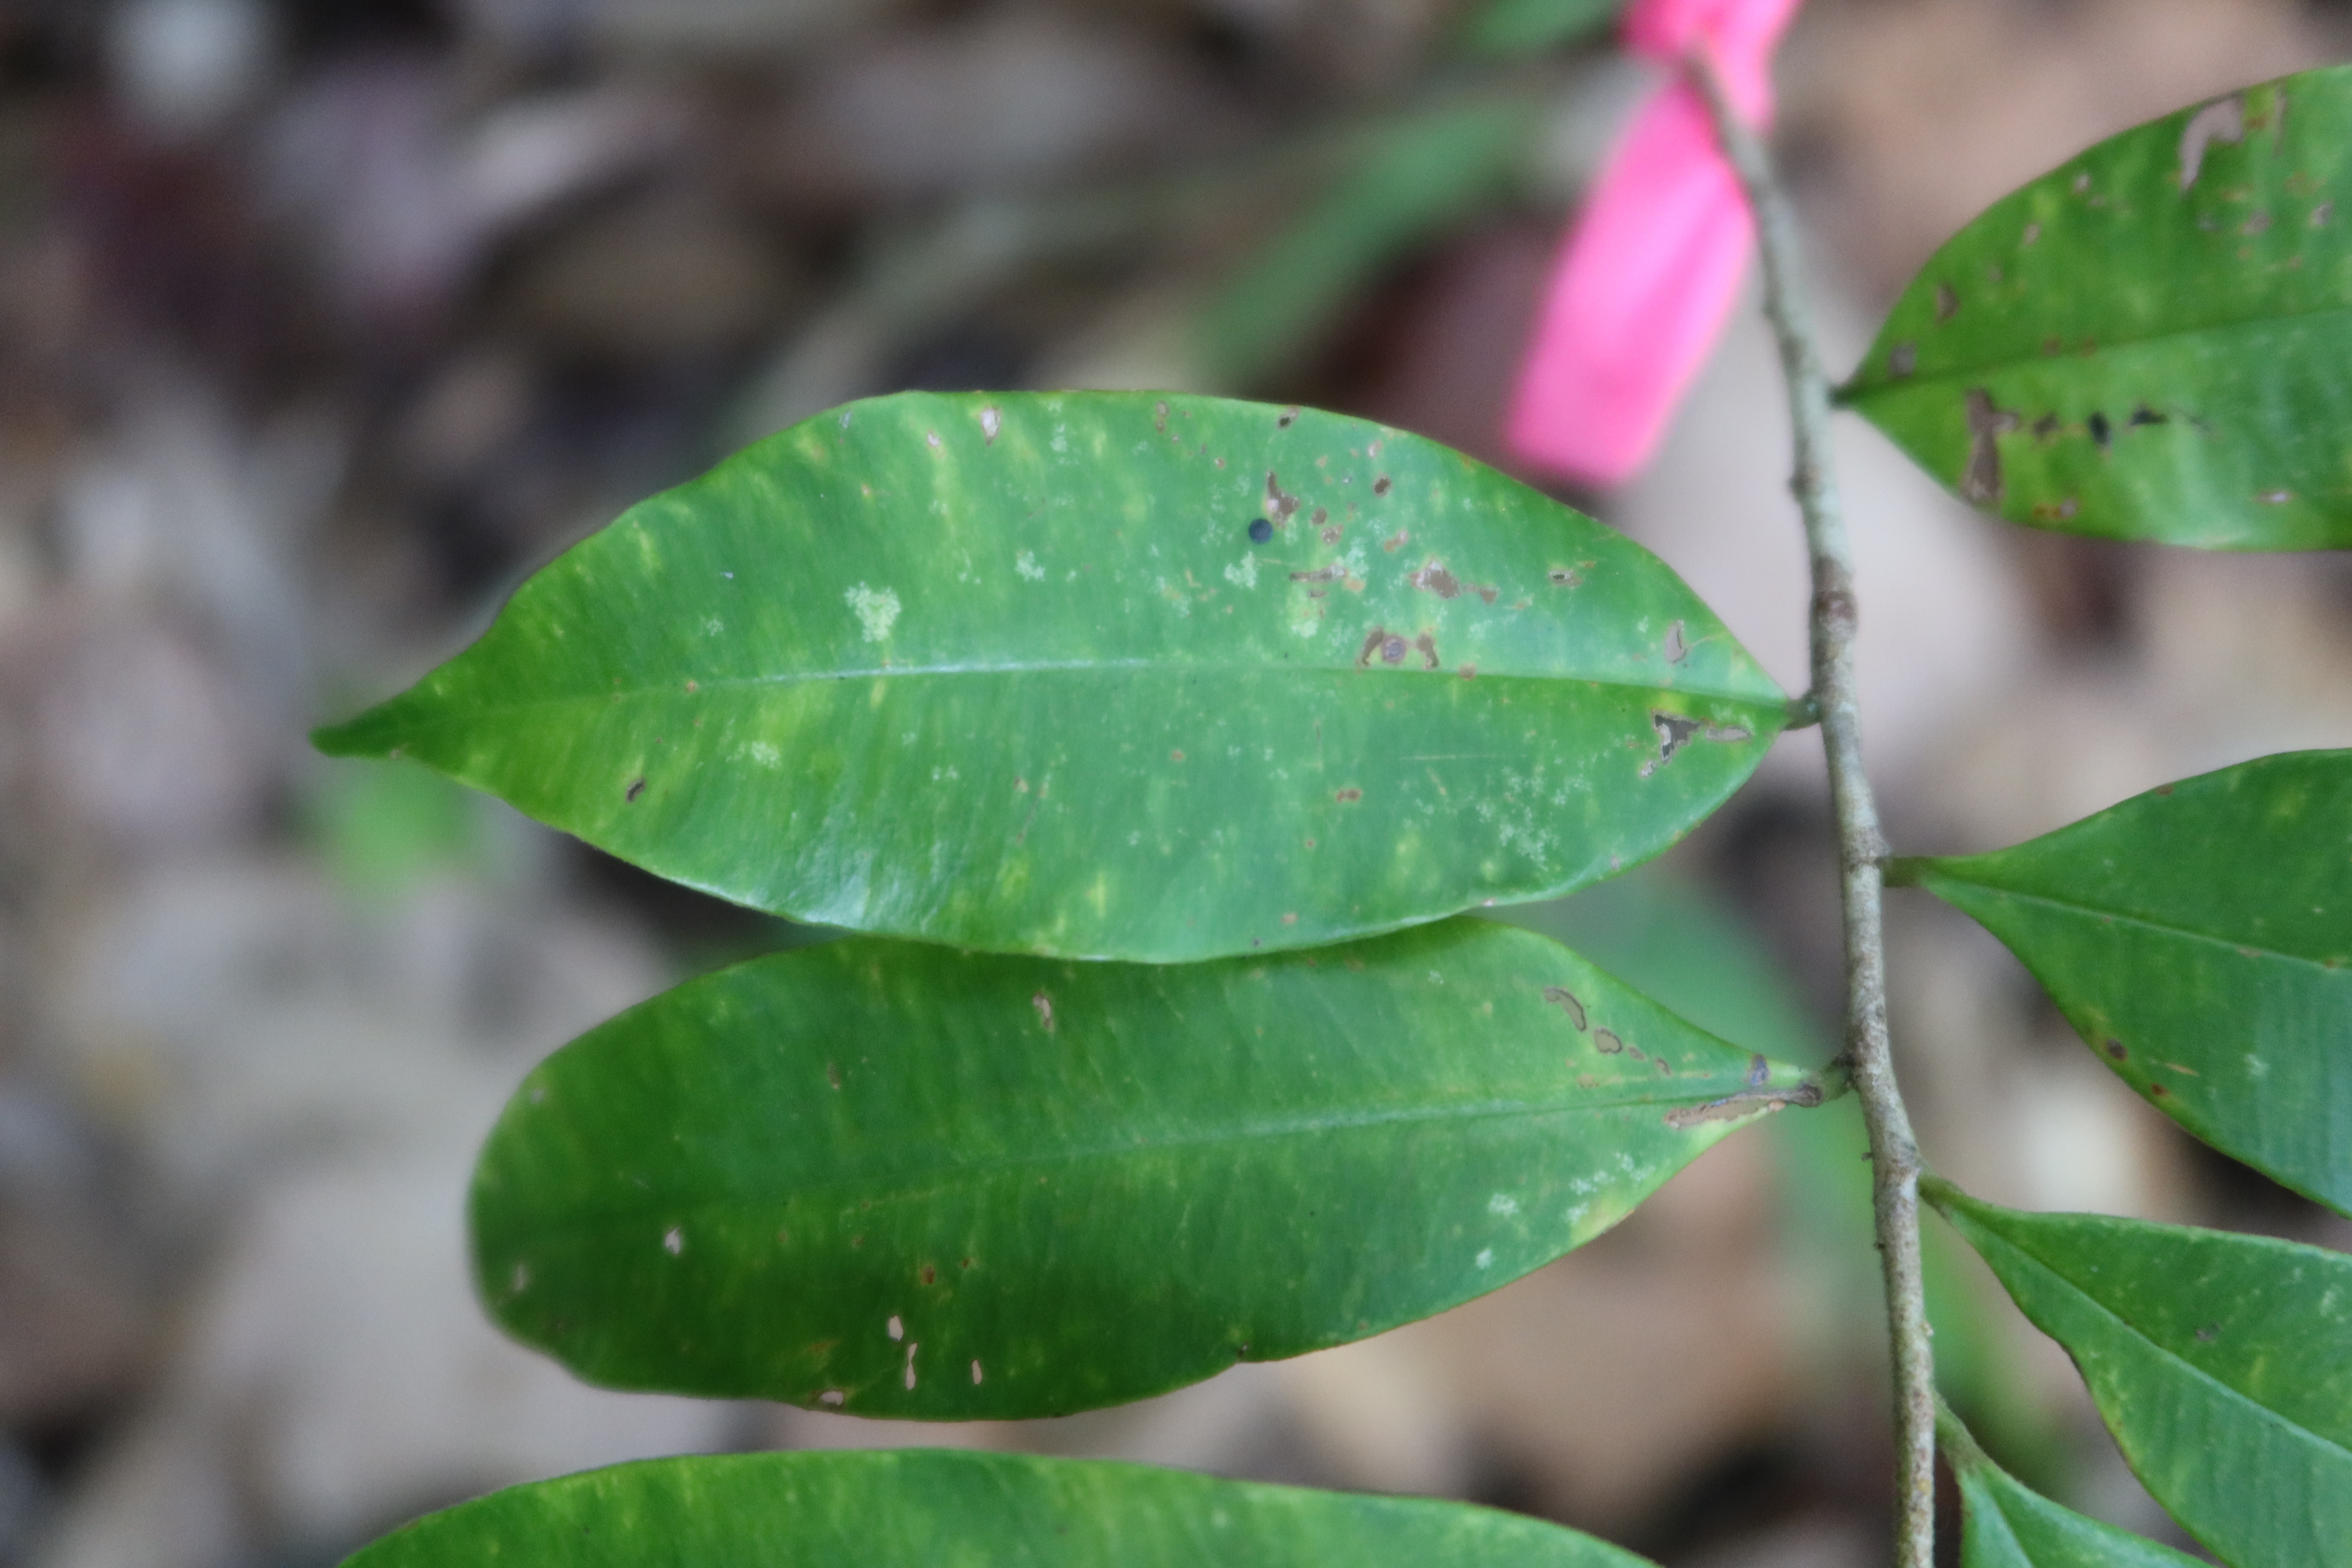
Label: Brown spots